Hacienda San Francisco

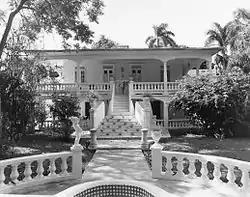
Hacienda San Francisco in 1991

Hacienda San Francisco, also known as Hacienda Quilichini, is a sugar mill complex with hacienda house that was listed on the U.S. National Register of Historic Places in 1995 and on the Puerto Rico Register of Historic Sites and Zones in 2000. The sugar mill was built in 1871. The hacienda house and a mill are regarded as contributing buildings; there are also a kitchen, a shed, a water tower, and some other buildings.